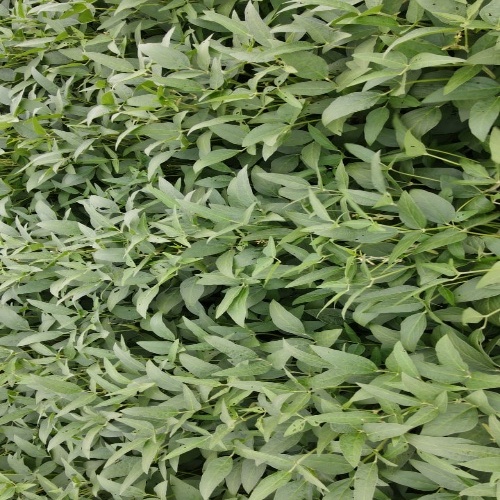
Label: Diabrotica_speciosa